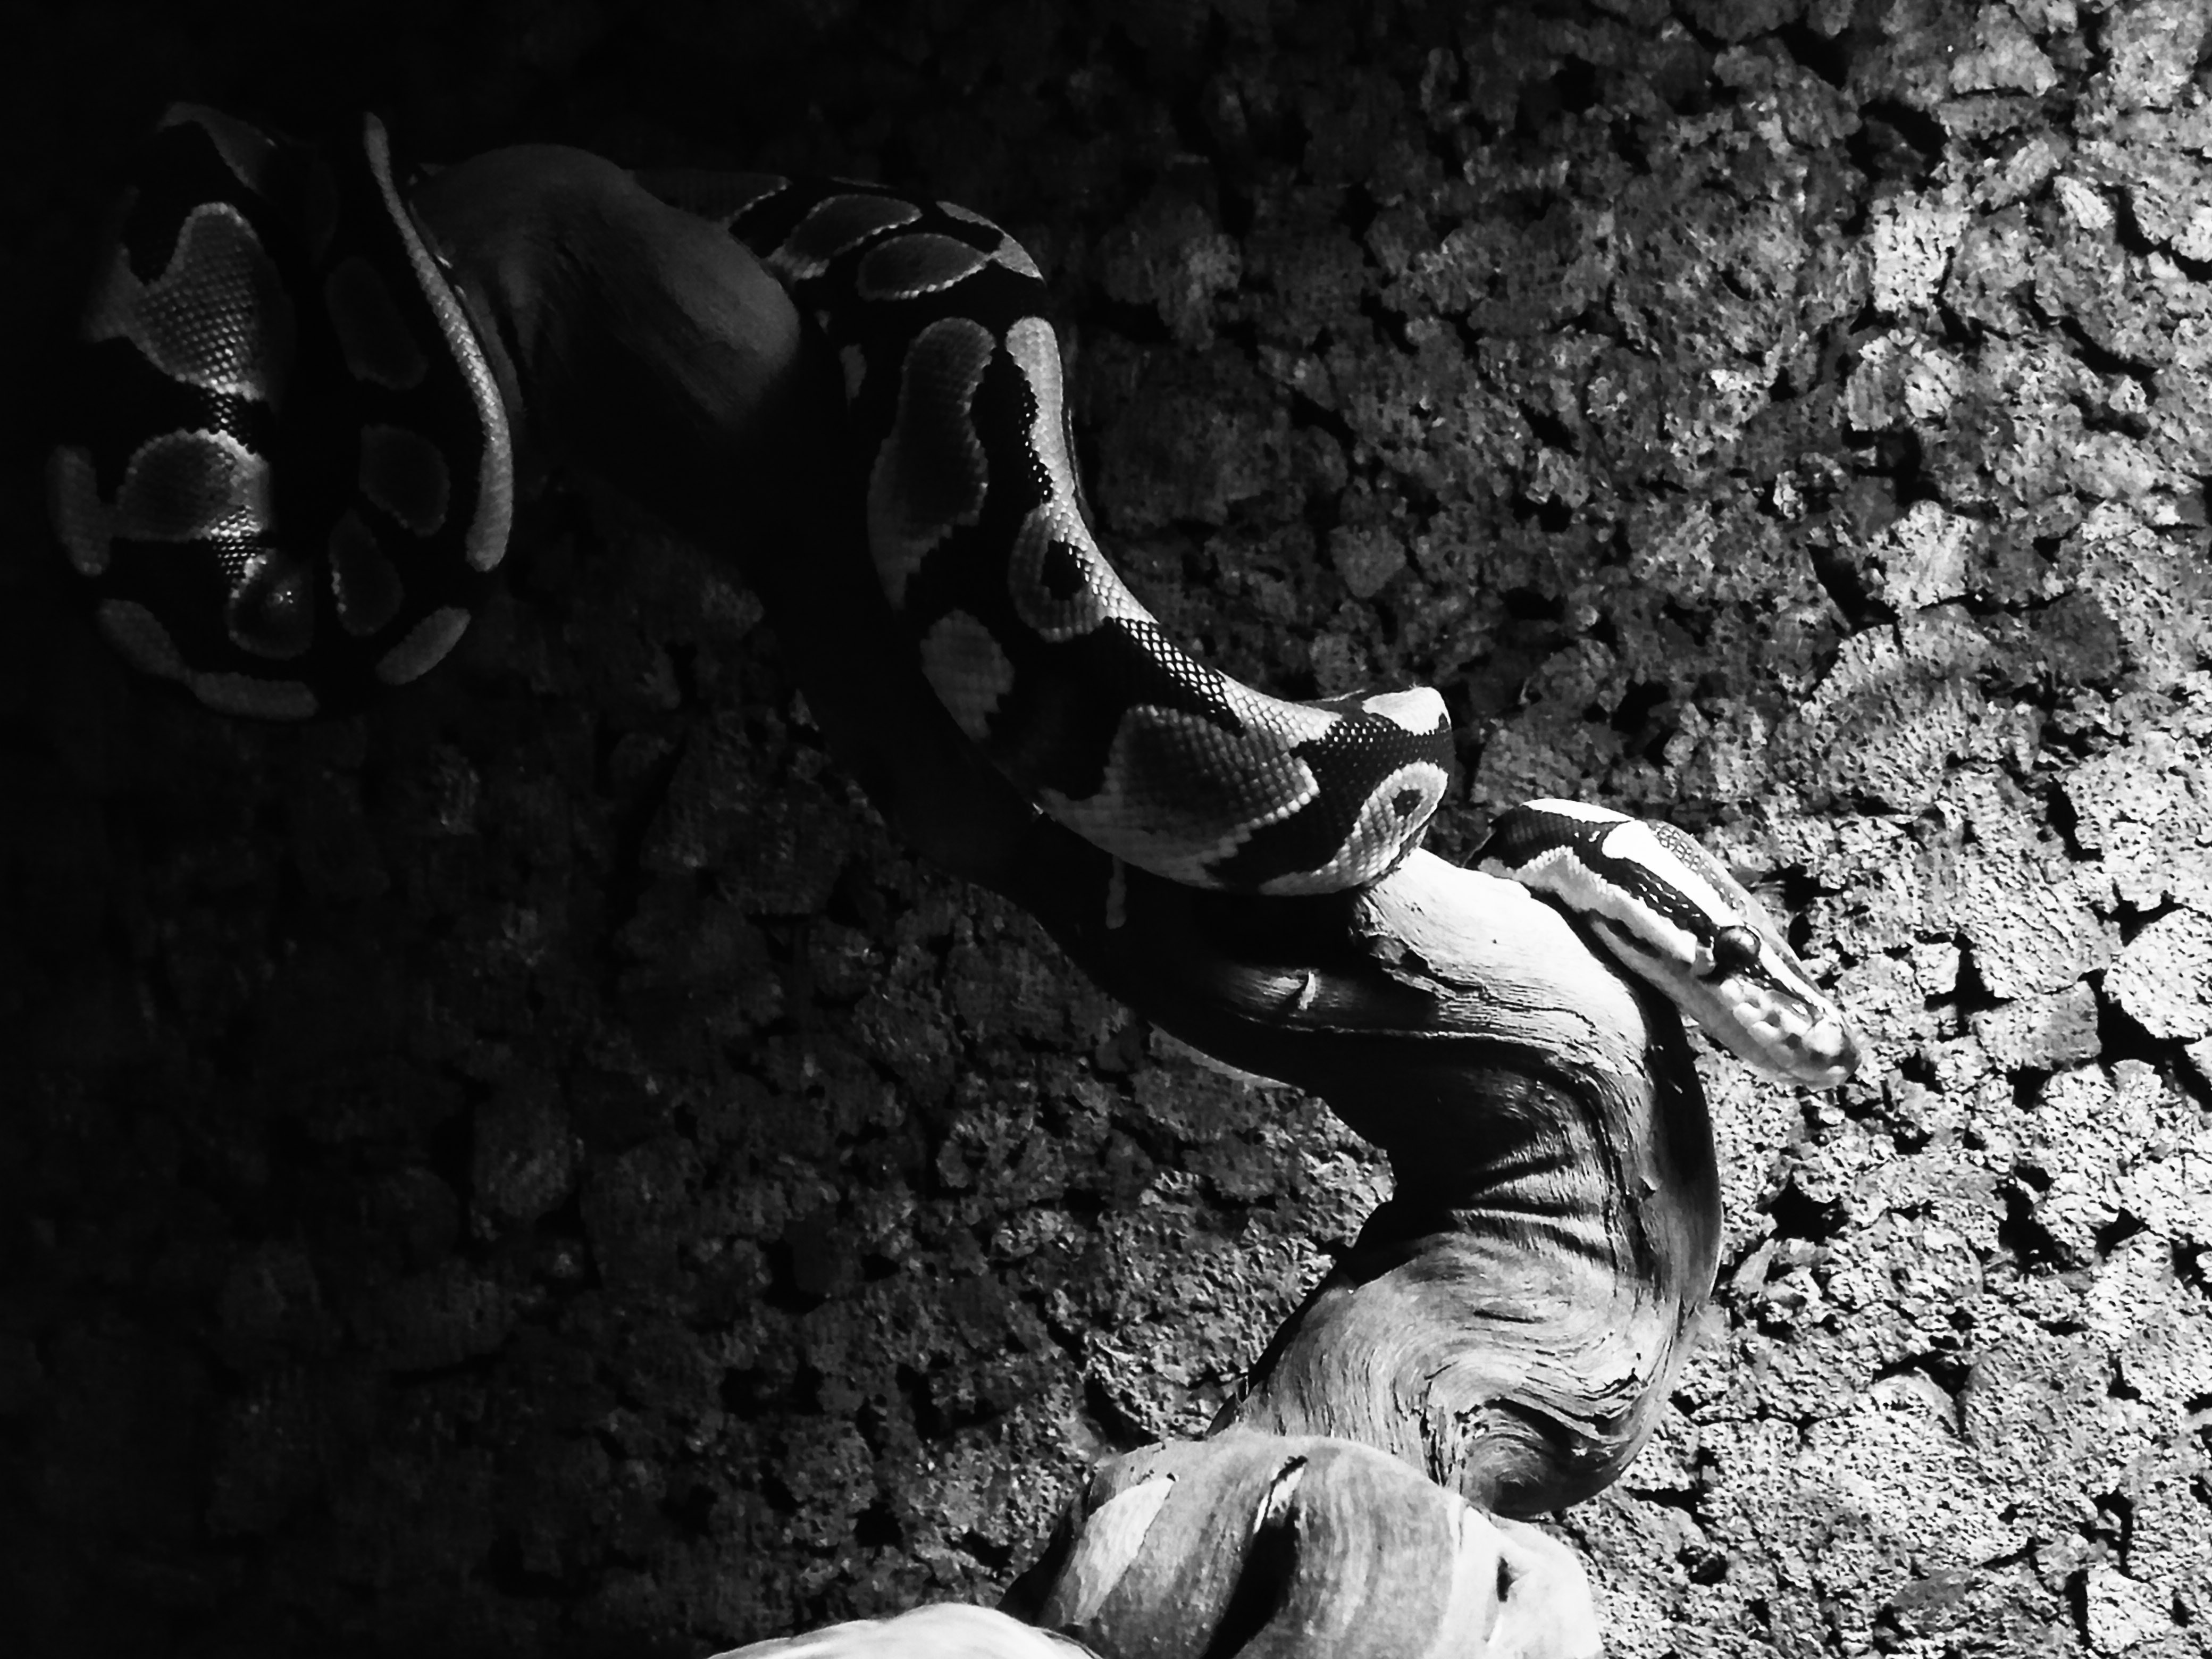
snake, python, tree, climbing, dangerous, long, bite, black, black and white, monochrome photography, photography, darkness, monochrome, rock, adventure